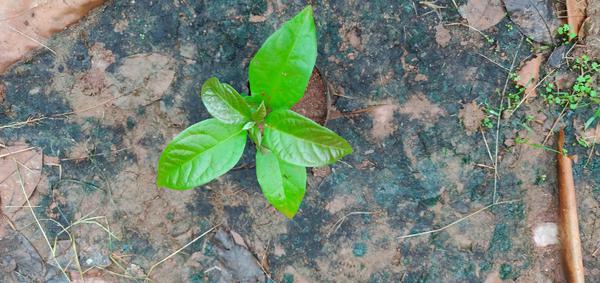
Plant: Avacado